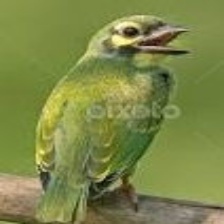
Species: COPPERSMITH BARBET
Scientific name: MEGALAIMA HAEMACEPHALA